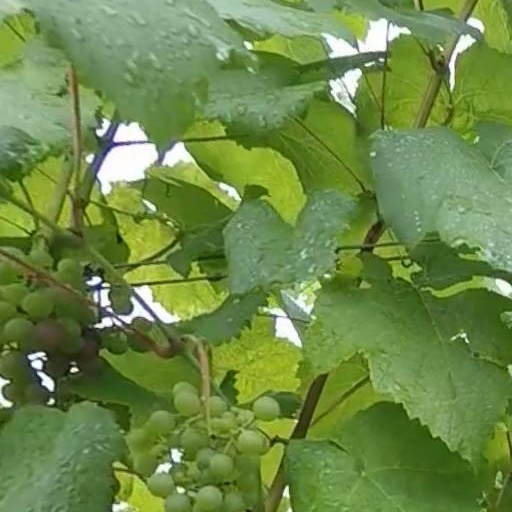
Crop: grape